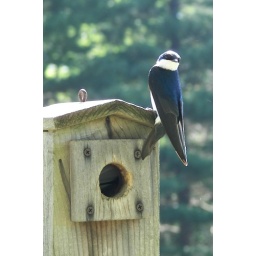
this little cutie took over my bluebird nesting box last summer, that's okay. She was a really pretty bird